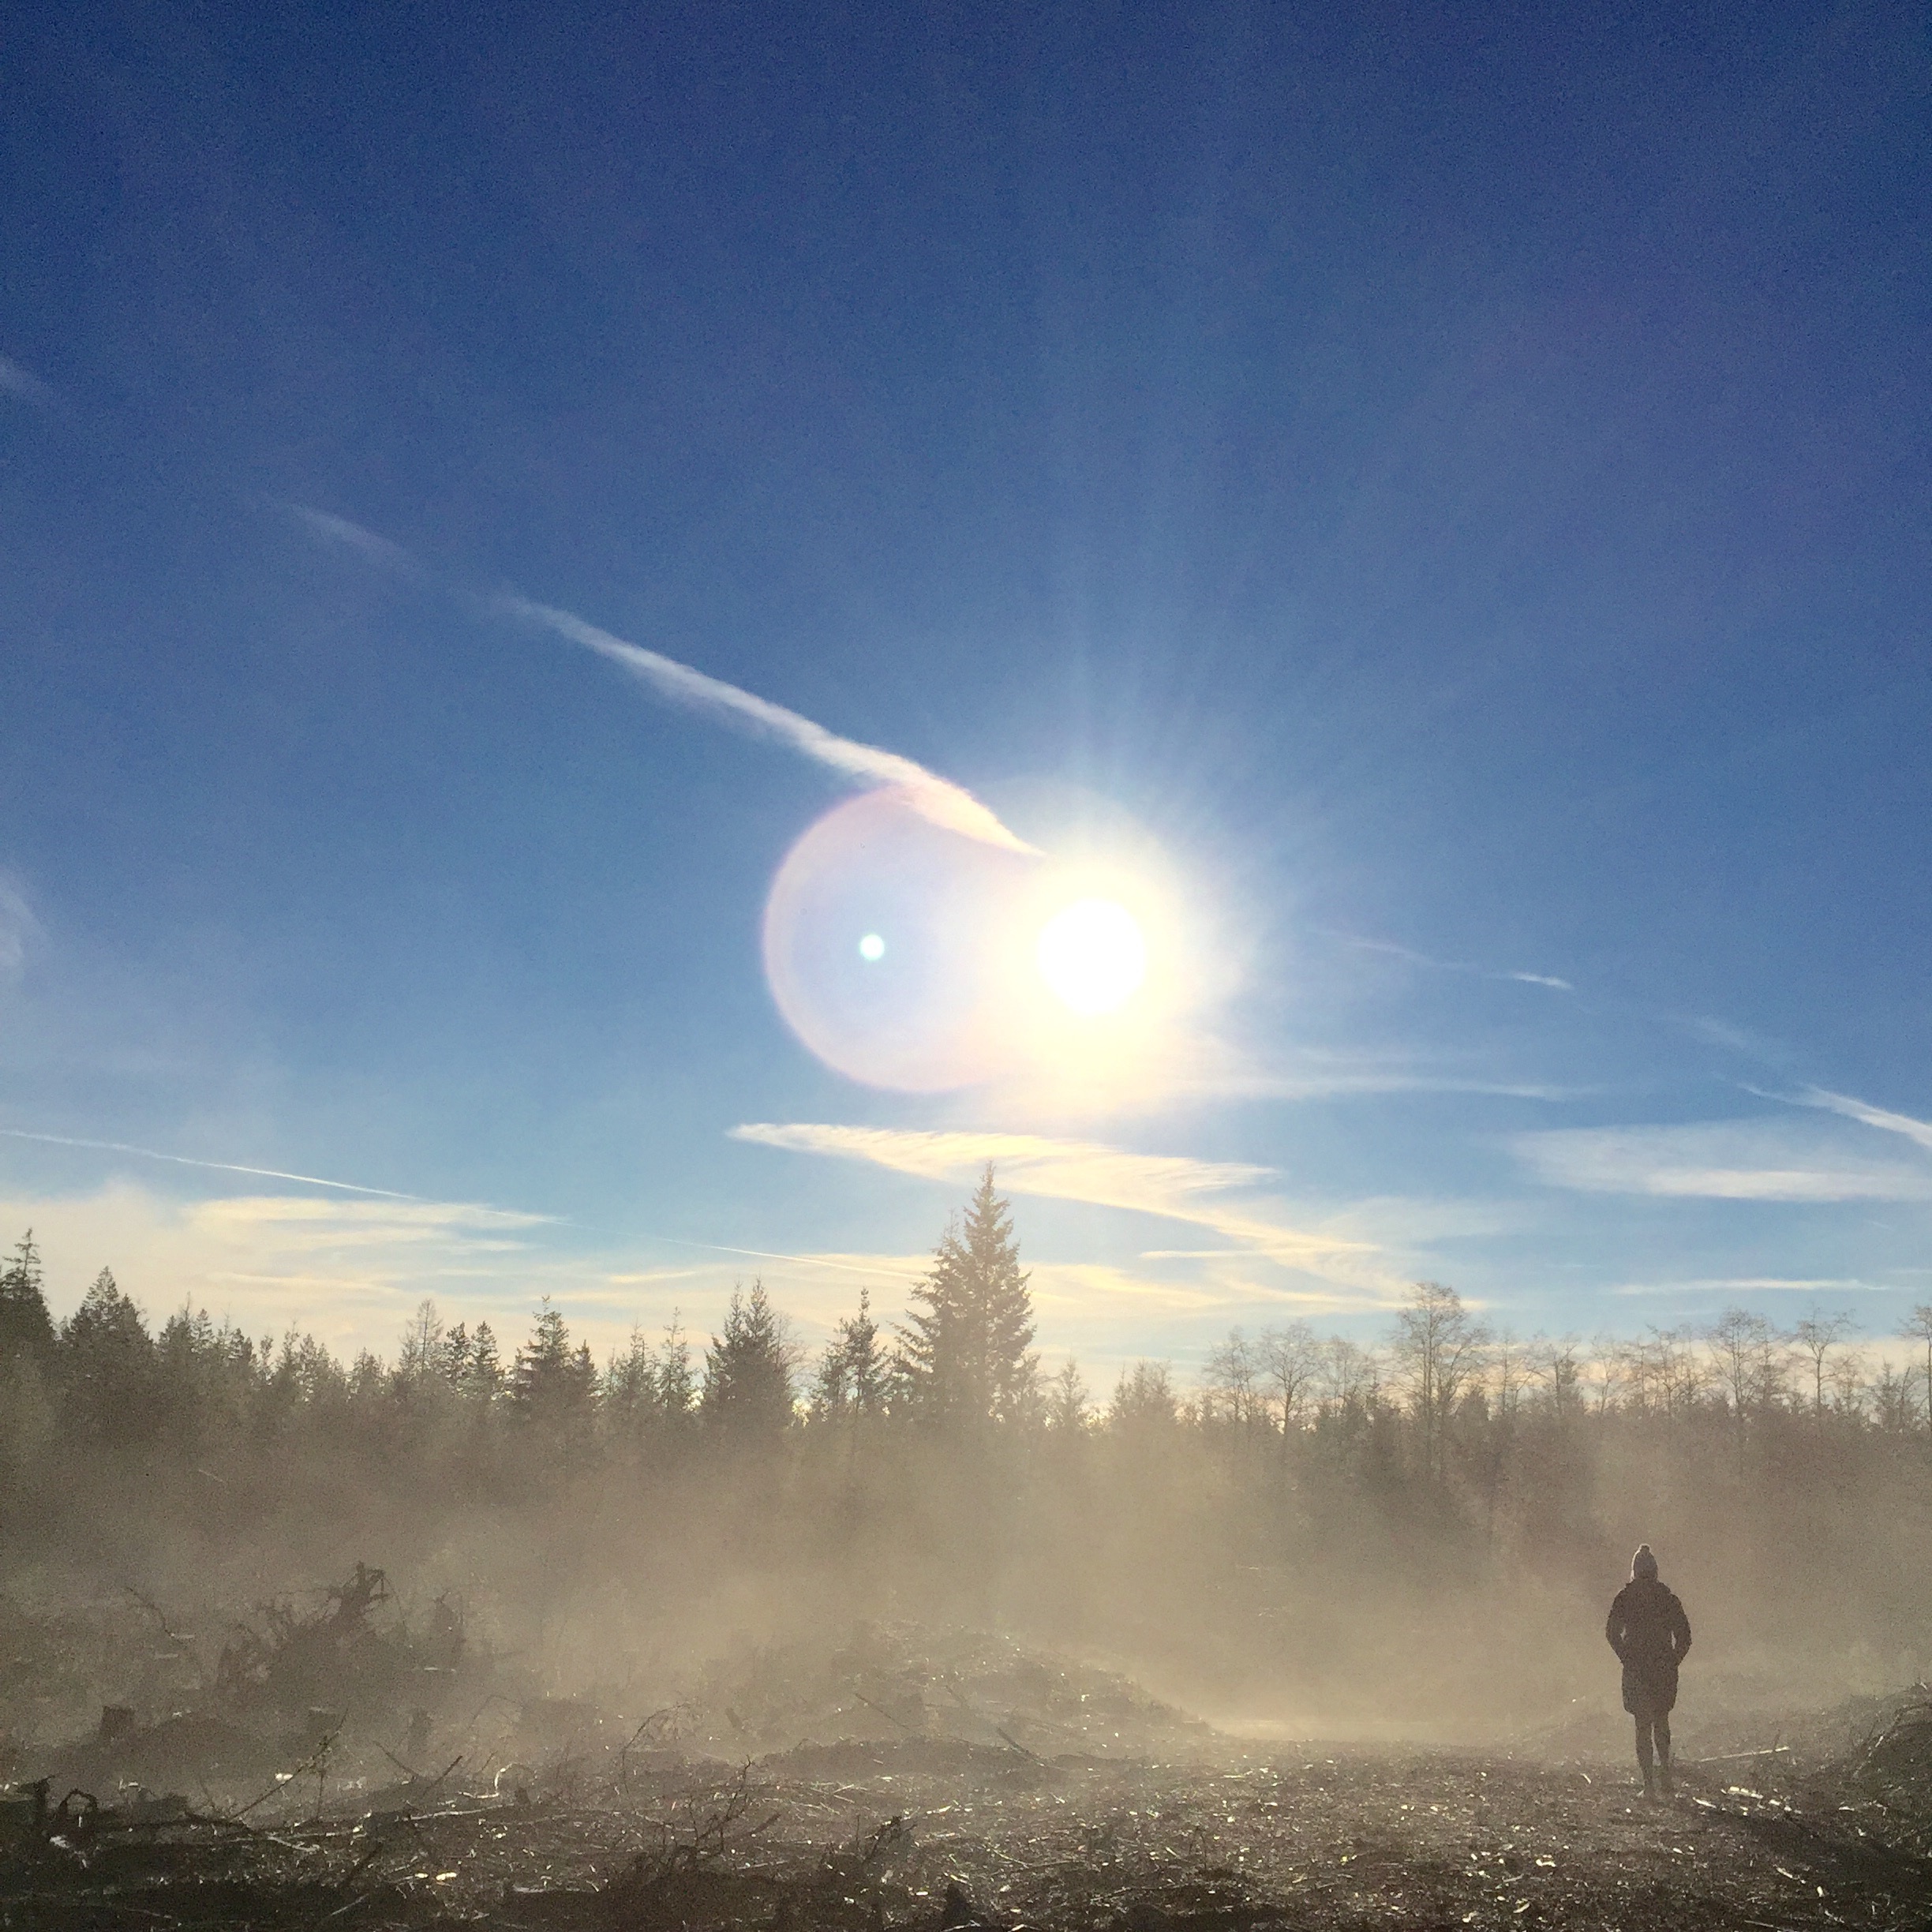
horizon, cloud, sky, sun, fog, sunrise, mist, sunlight, morning, dawn, atmosphere, dusk, weather, astronomical object, atmospheric phenomenon, atmosphere of earth